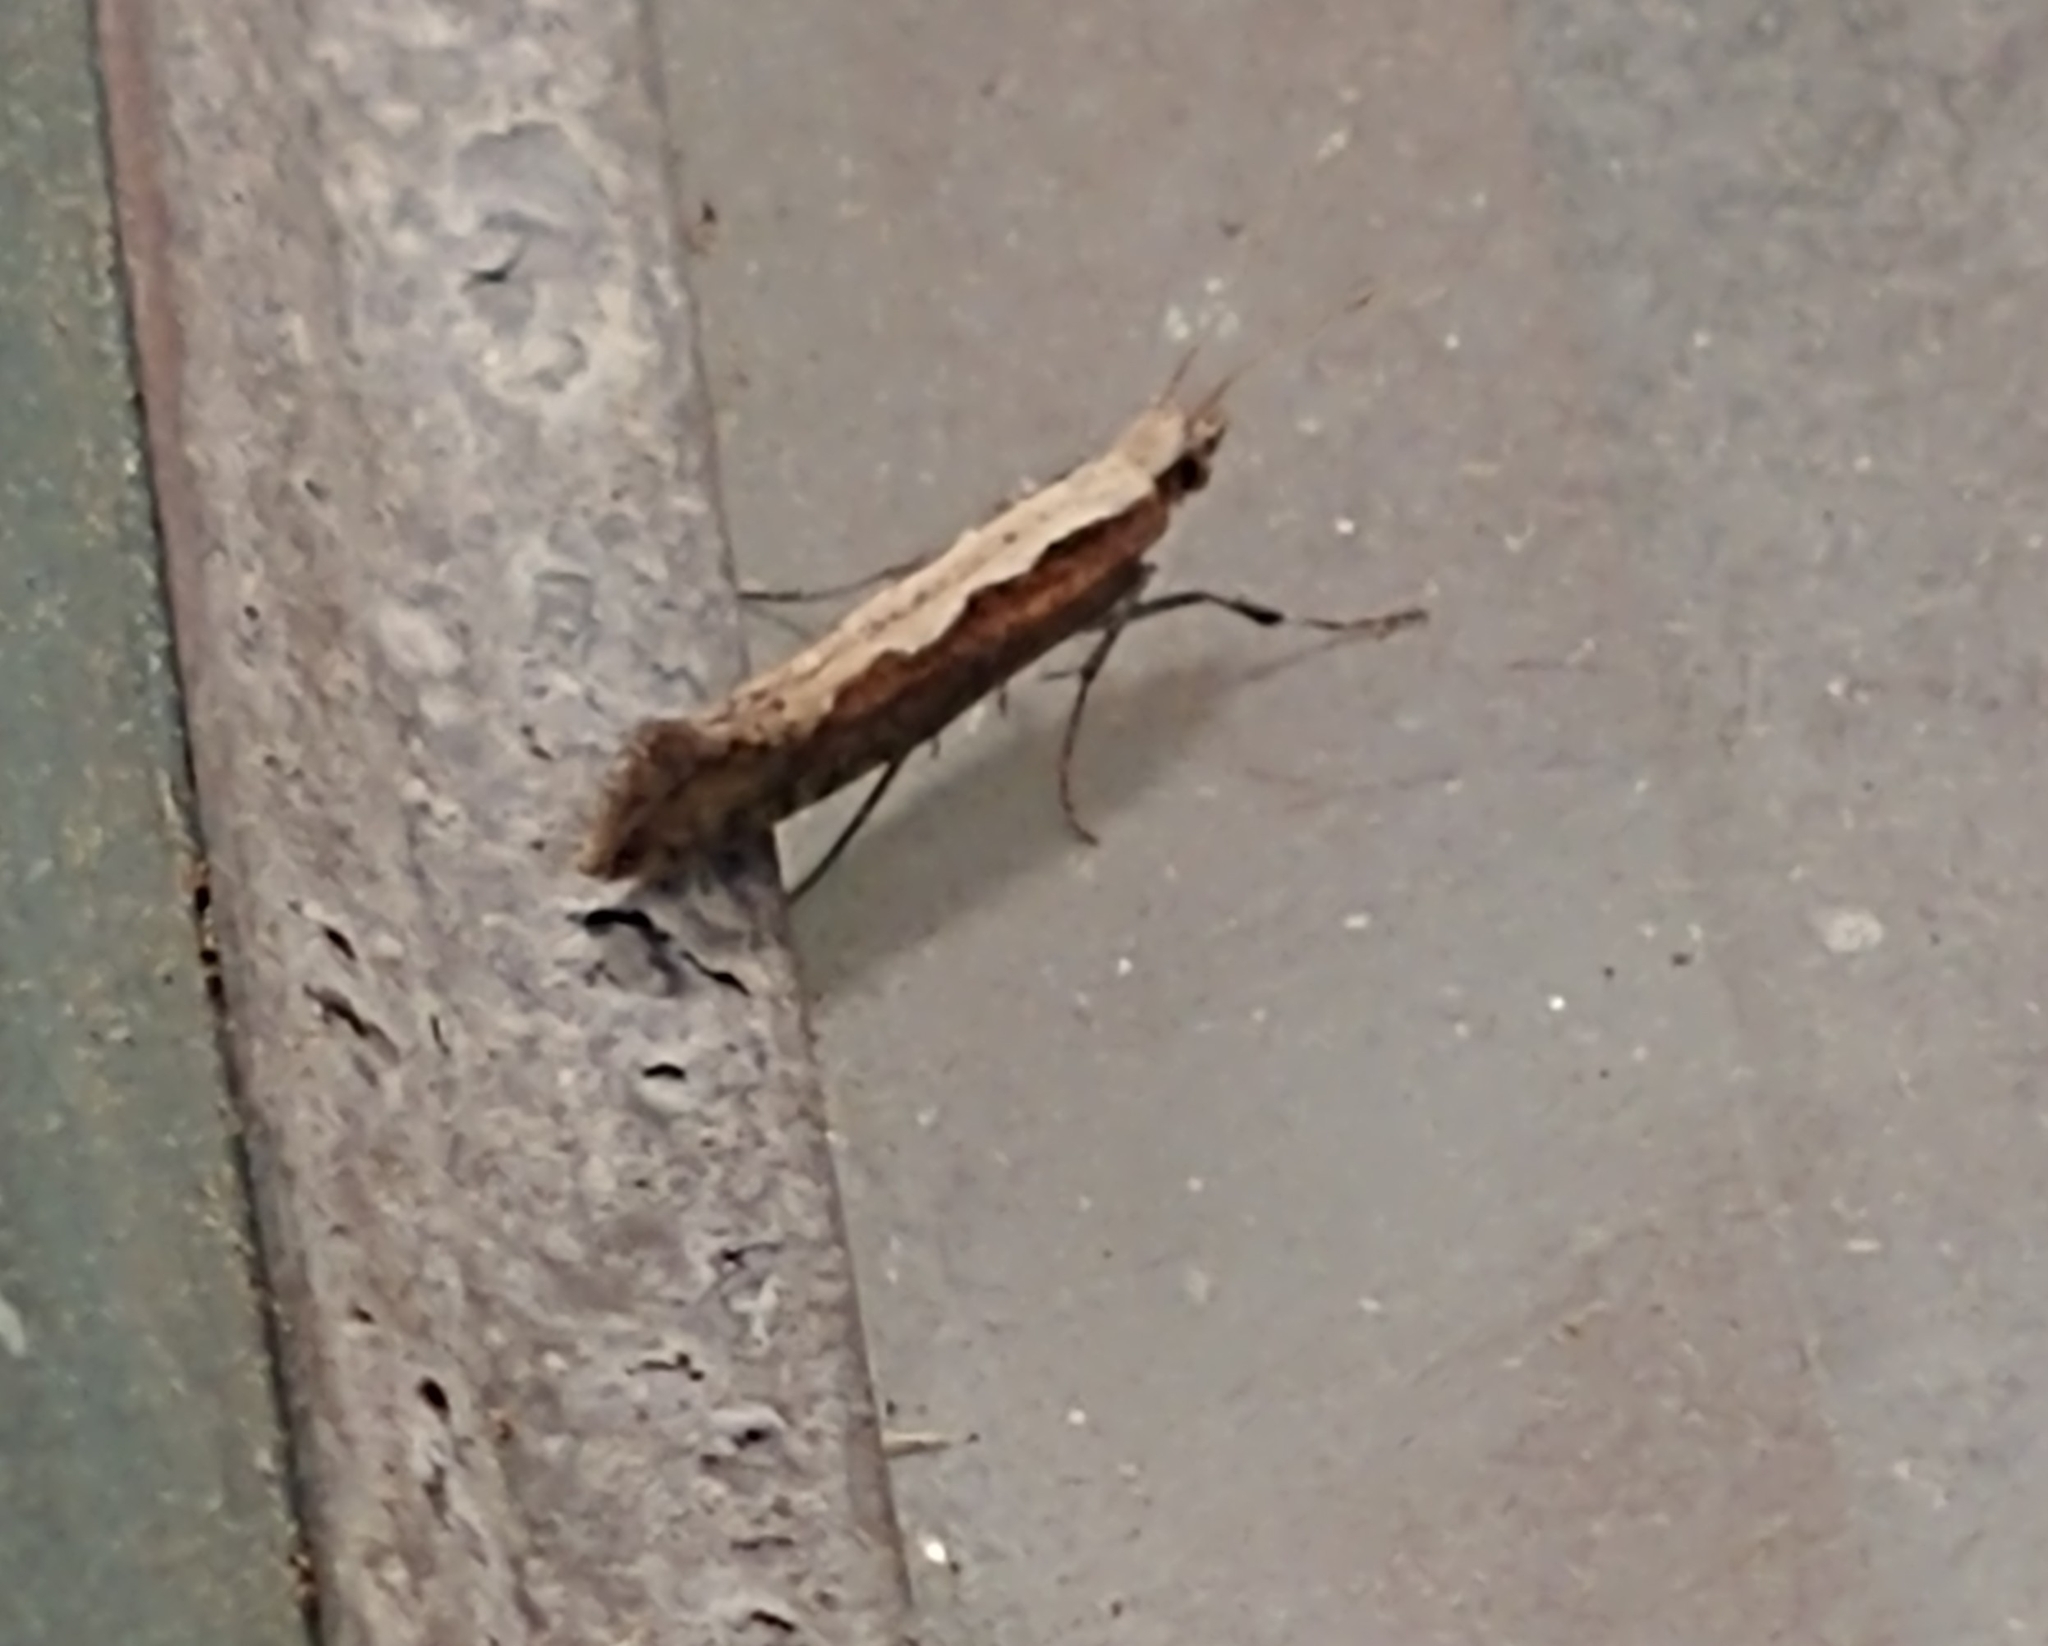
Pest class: diamondback_moth